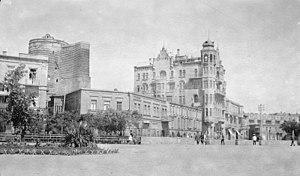
L'architecture en Azerbaïdjan est essentiellement azérie.
Mürsel Pacha devenu, sous la République de Turquie, Mürsel Bakû ou Mürsel Bakü, né en 1881 à Erzurum, mort le 22 février 1945 à Istanbul, est un militaire de l'Armée ottomane puis des Forces armées turques et un homme politique turc. Pacha est un titre de fonction.